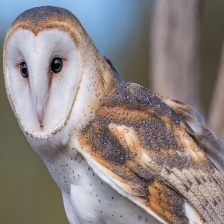
Species: BARN OWL
Scientific name: TYTO ALBA
ImageNet parent category: great_grey_owl